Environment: real
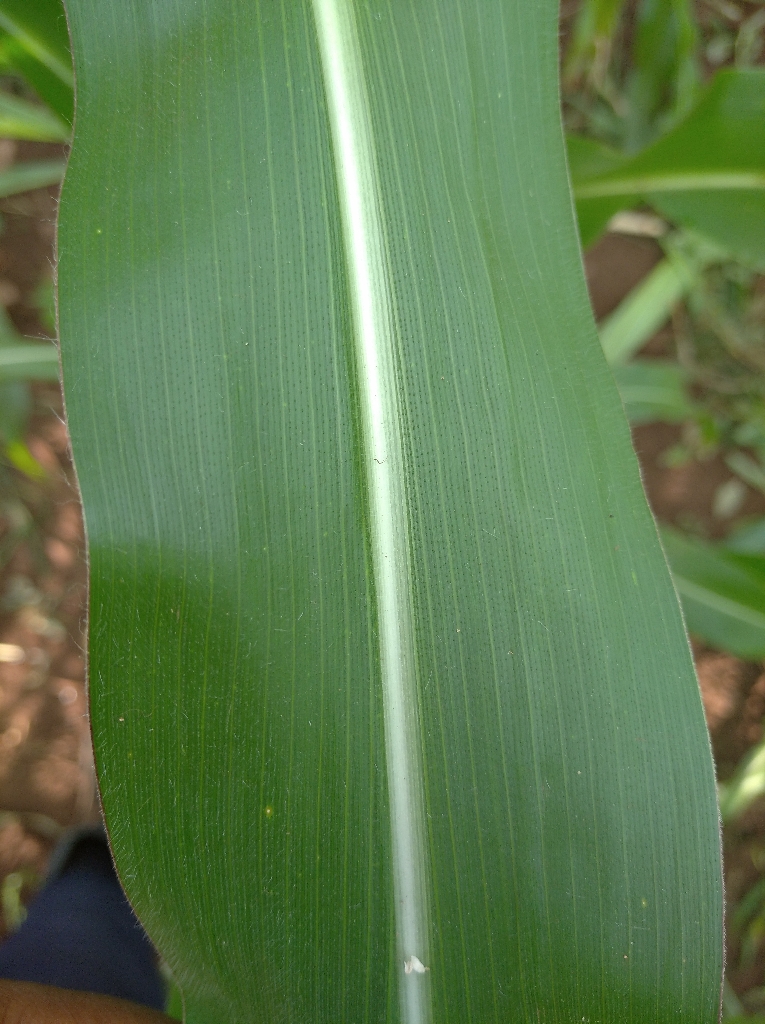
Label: healthy